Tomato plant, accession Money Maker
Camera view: bottom (45 deg); turntable rotation: 210 degrees
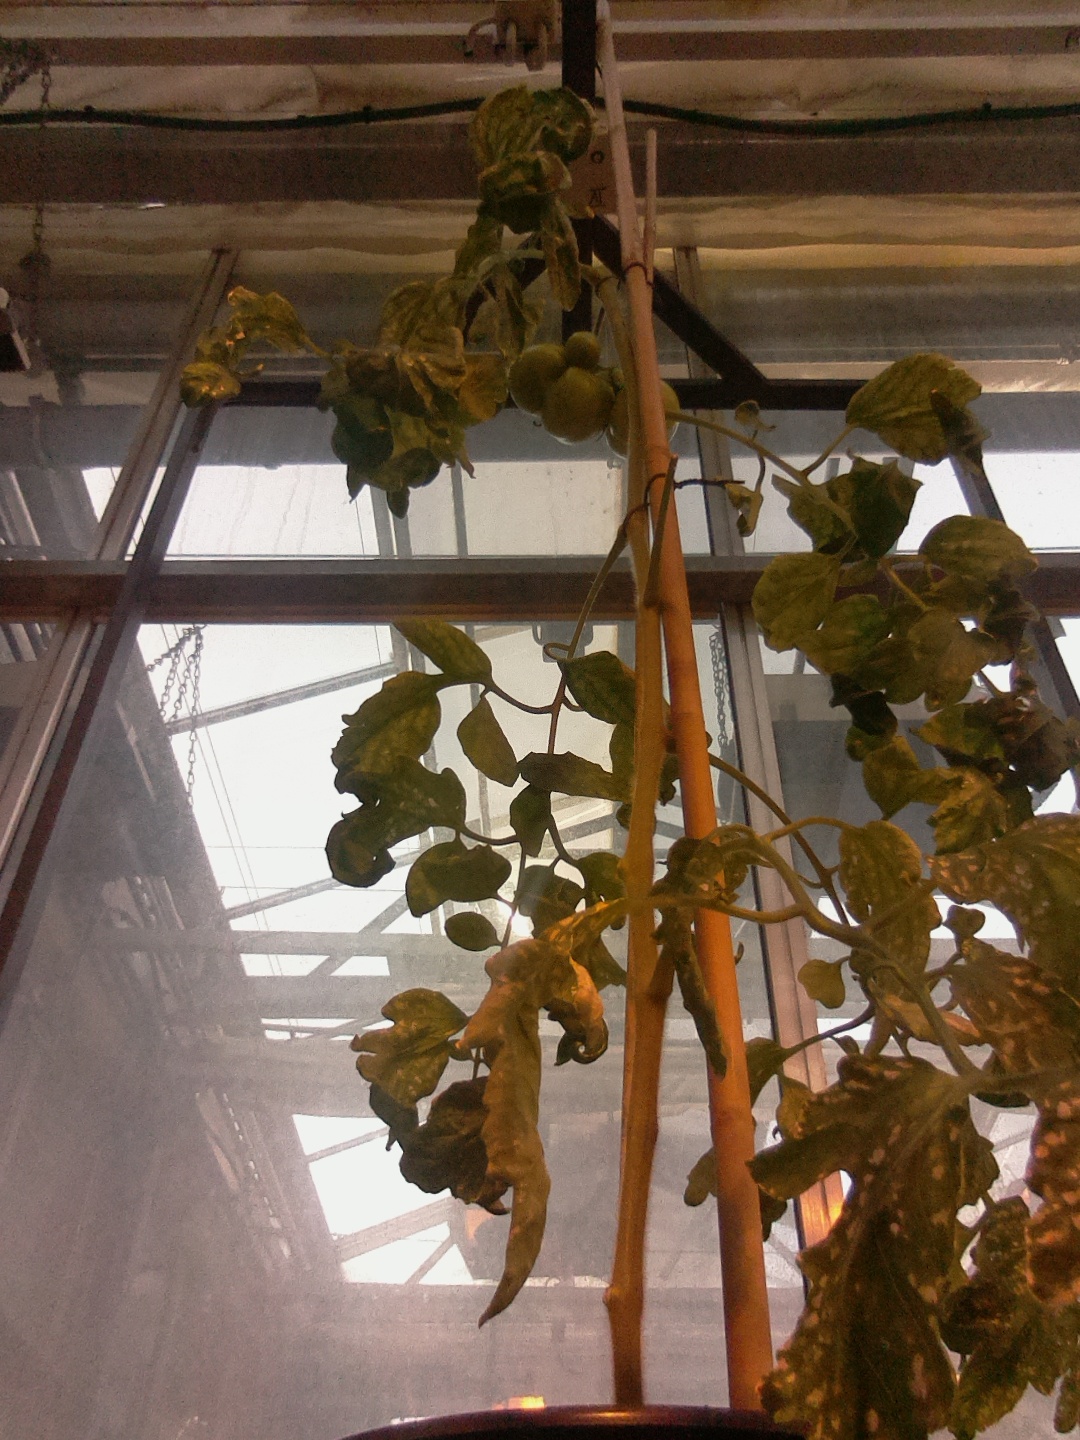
BBCH growth stage 78: 80% -90% of final fruit size